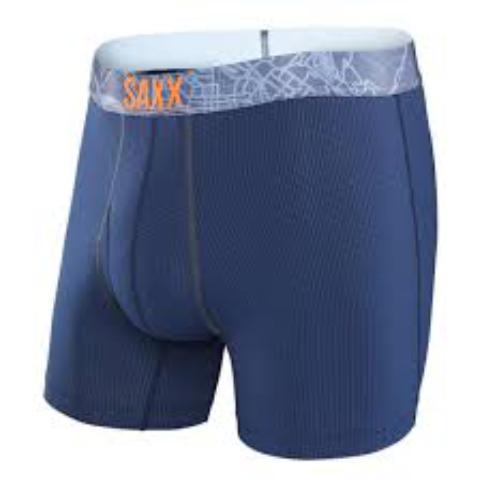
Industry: Clothes